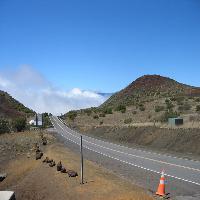
Weather: sun or clear